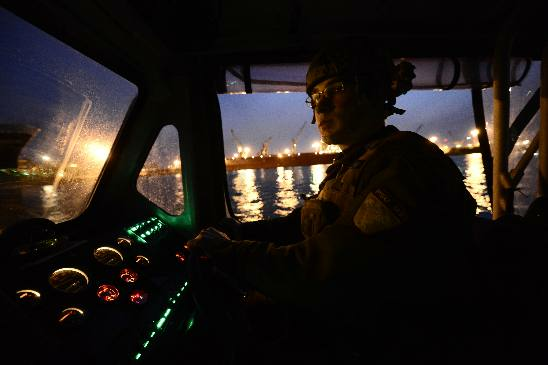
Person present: Yes